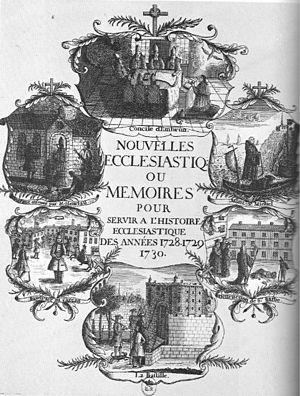
Les Nouvelles ecclésiastiques ou mémoires pour servir à l'histoire de la constitution Unigenitus est une publication hebdomadaire française janséniste parue de 1728 à 1803.